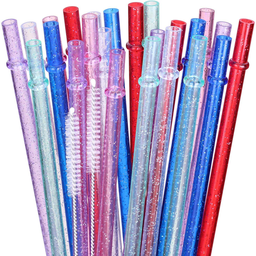
Label: plastic